Dike Blair

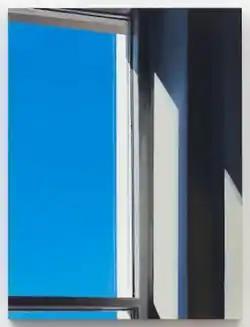
Dike Blair, "Untitled", Oil on aluminum panel, 24" x 18", 2018.

In the later 2000s, Blair placed greater emphasis on perceptual issues, introducing close-up paintings of women's eyes and painted shipping crates that simultaneously evoke functional objects, picture planes, space dividers, walls and figures. For the survey, "Dike Blair: Now and Again" (Weatherspoon Art Museum, 2009), he produced a subtly staged and lit experience involving two sculpture courts—mirror layouts to one another invoking the space in its entirety—that flanked a series of galleries housing his gouaches; "Artforum" described the show as an intimate and uncanny meditation on experiencing versus seeing, real versus illusionistic space. In exhibitions at Gagosian (2010], Feature (2013), Linn Lühn (2014) and Jürgen Becker Gallery (2017), Blair continued to expand the range of allusions and effects, painting crate-sculpture sides like pebbled-glass windows ("Those and These", 2010), benday-dot print patterns sometimes suggesting peepholes ("Dance, Dance, Dance", 2011), and minimal intimations of skies and landscapes ("OHCE", 2014), which he adorned with paintings of eyes, interiors and other subjects.